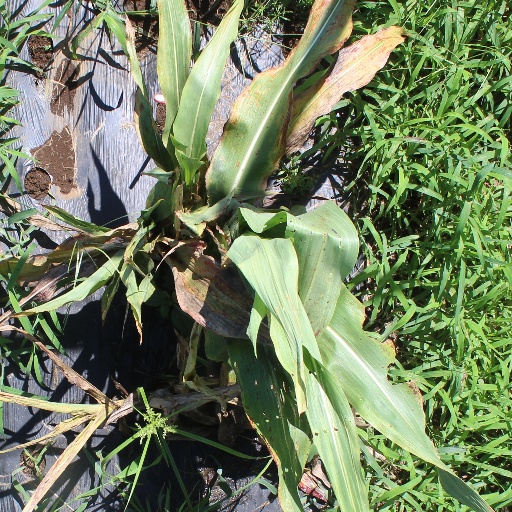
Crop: sorghum